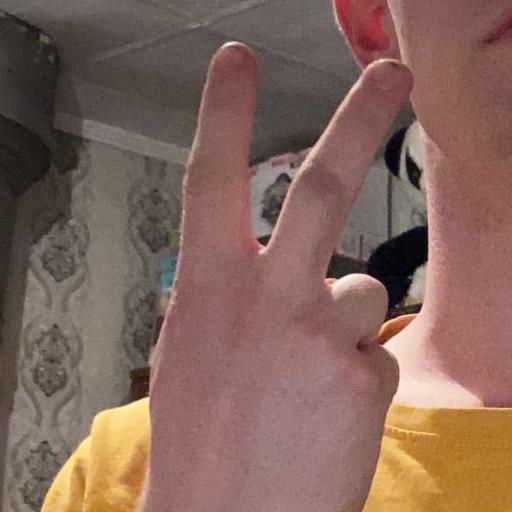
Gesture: peace_inverted